Arkansas City, Arkansas

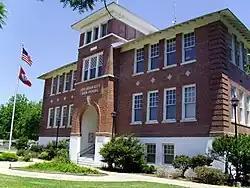
Arkansas City High School (pre-1983 building)

Previously the Arkansas City School District served Arkansas City. The district had two schools, Arkansas City Elementary School and Arkansas City High School. In 2004 the Arkansas Legislature approved a law that forced school districts with fewer than 350 students apiece to consolidate with other districts. On July 1, 2004, the Arkansas City district merged into the McGehee district. After the acquisition, the McGehee district continued to operate the Arkansas City campus as a K-6 school. By October 2005 the district no longer operated the Arkansas City facility.